Dominic Salvatore Gentile

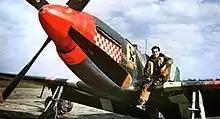
Don Gentile on the wing of his P-51B, "Shangri-La"

Dominic Salvatore "Don" Gentile (December 6, 1920 – January 28, 1951), was a World War II RAF and USAAF pilot who achieved fame as he came close to surpassing Eddie Rickenbacker's World War I record of 26 downed aircraft. He later served in the post-war U.S. Air Force.